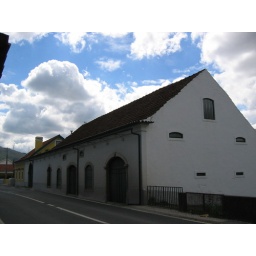
House across the street from my grandparents' house restored in recent years.